Expo 2012

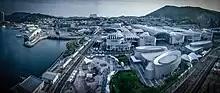
Panoramic view of Expo 2012 Yeosu

Expo 2012 was an International Exposition recognized by the Bureau International des Expositions (BIE) held in Yeosu, South Korea which opened on May 12, 2012 and ran until August 12, 2012. The theme of the Expo was "The Living Ocean and Coast" with subthemes of "Preservation and Sustainable Development of the Ocean and Coast", "New Resources Technology", and "Creative Marine Activities". There were 105 participating countries, international organizations, and 8,203,956 visitors.